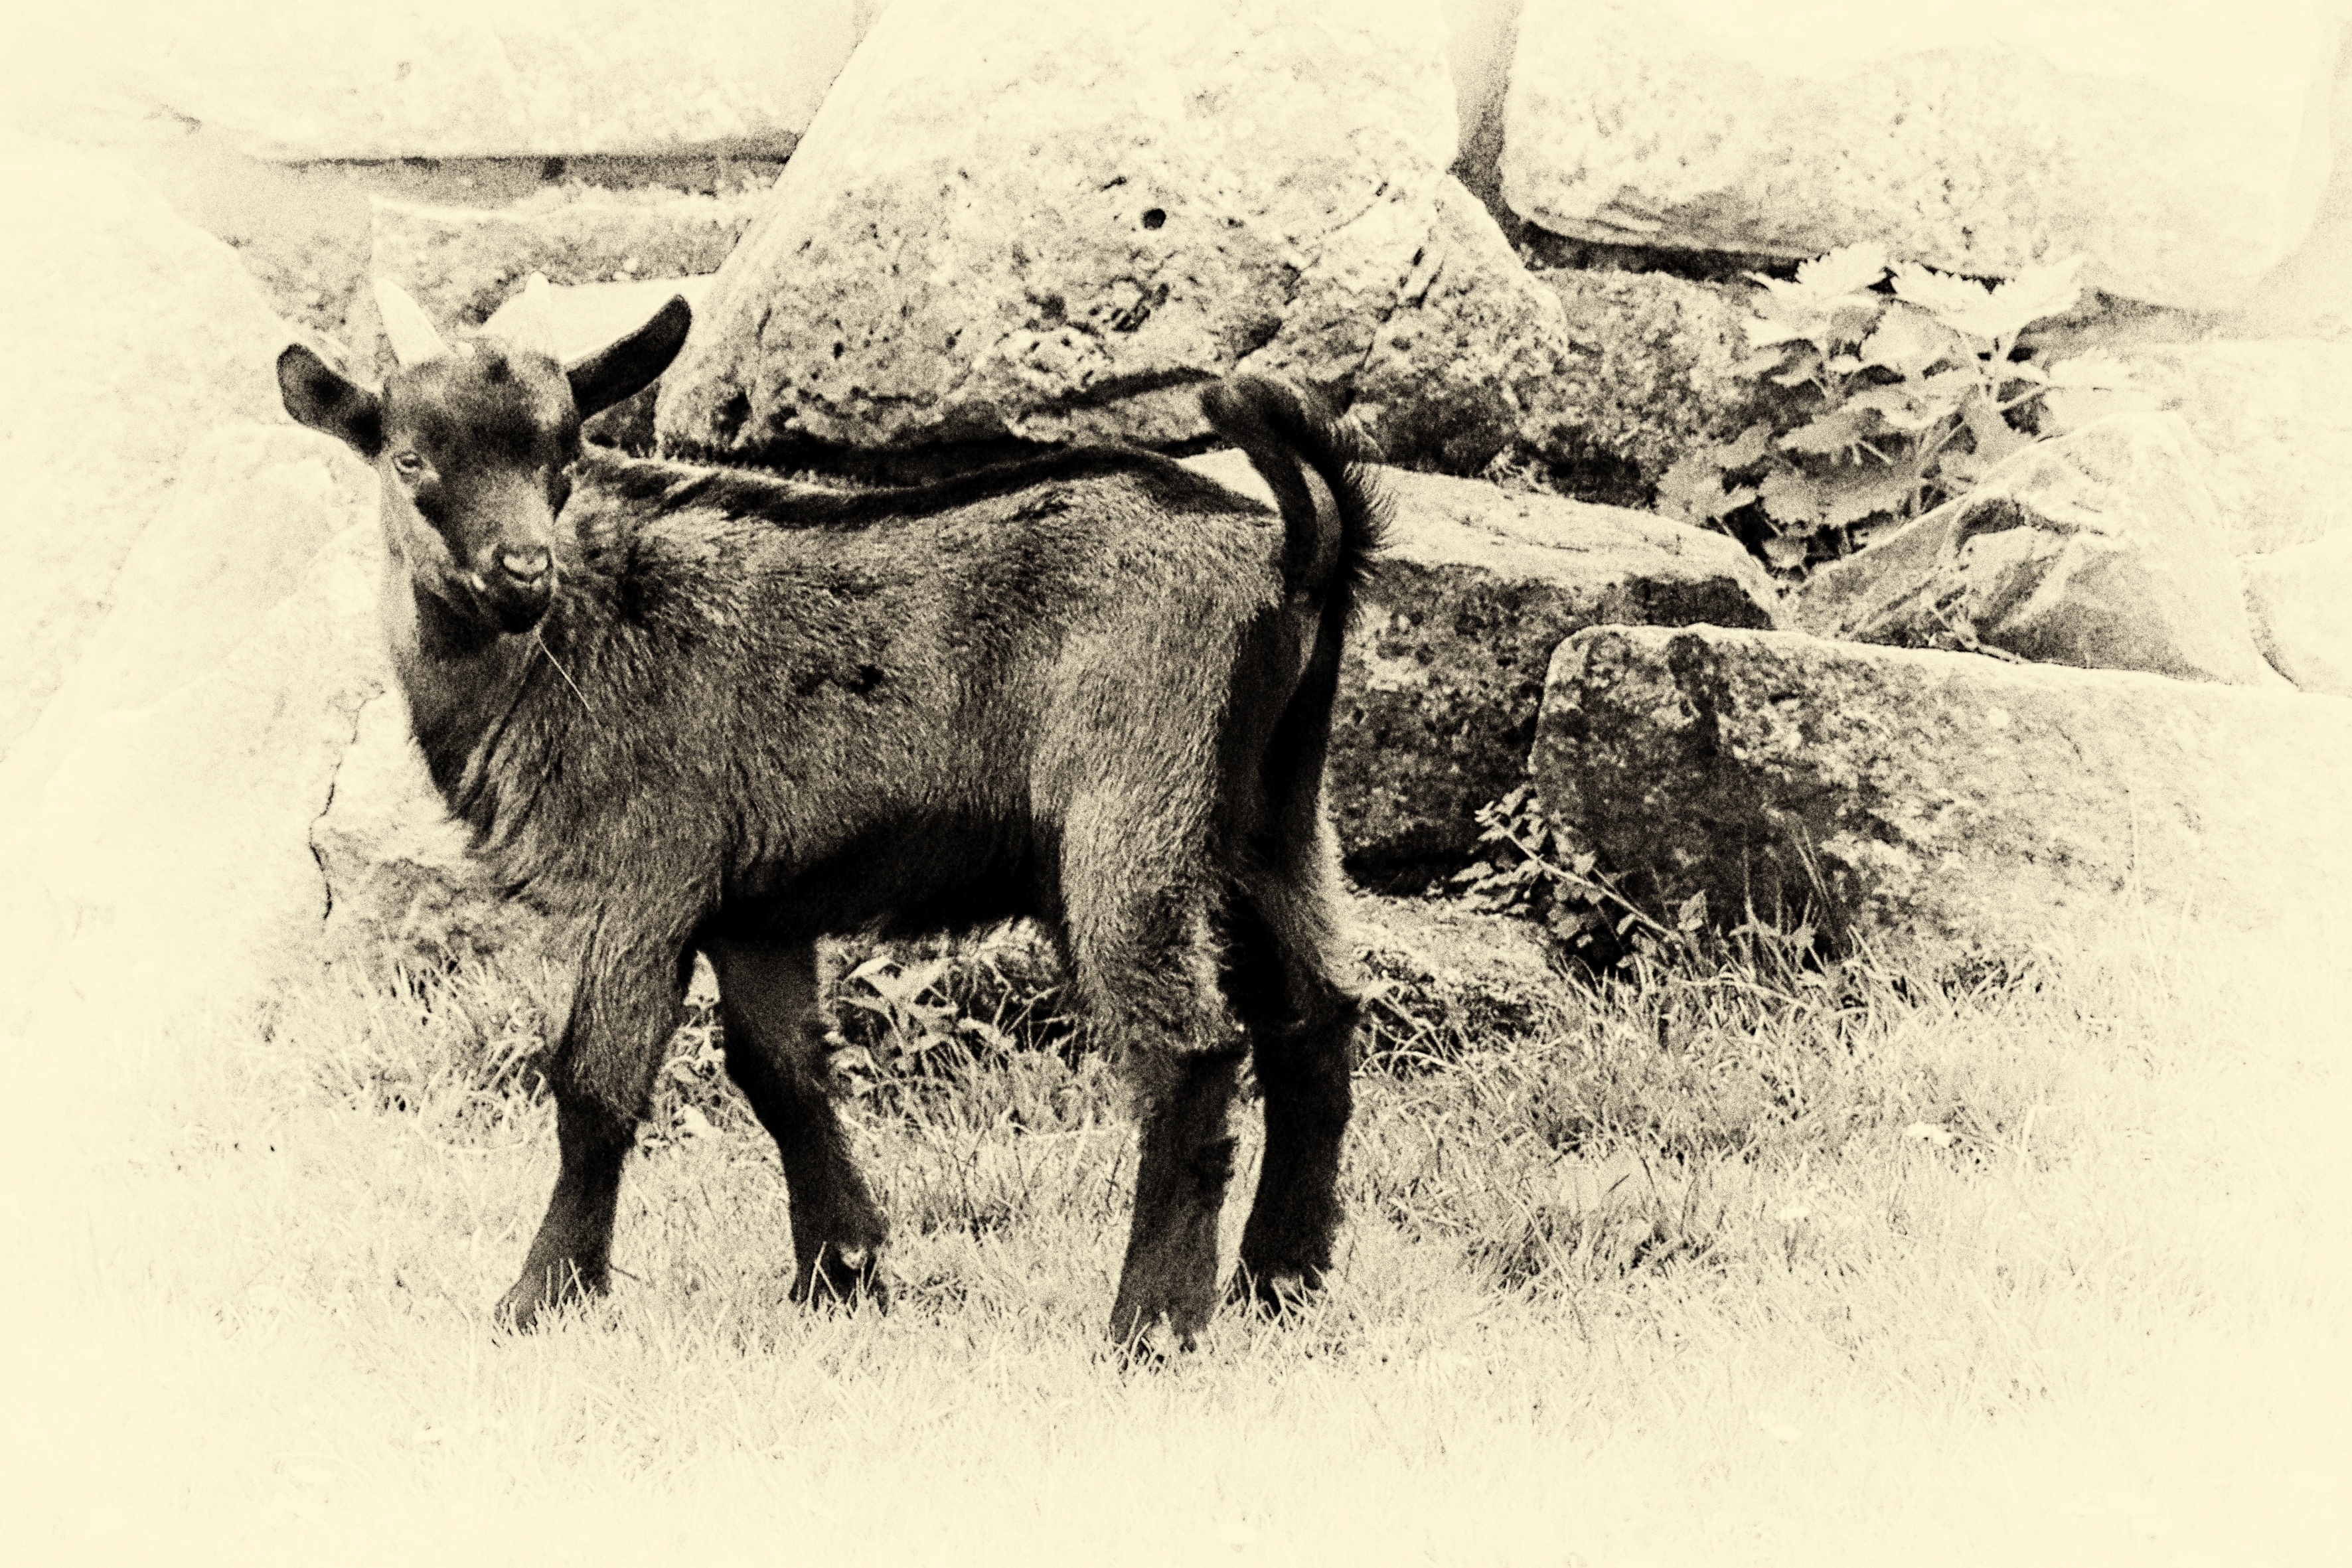
black and white, sheep, mammal, monochrome, fauna, mountain goat, goats, sketch, drawing, sheeps, retro look, wet plate, monochrome photography, mustang horse